Winchester Town Hall (New Hampshire)

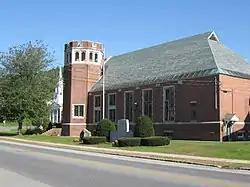

The town hall of Winchester, New Hampshire, is located on Main Street, just south of the junction of New Hampshire Route 10 and New Hampshire Route 119 in the center of the town.